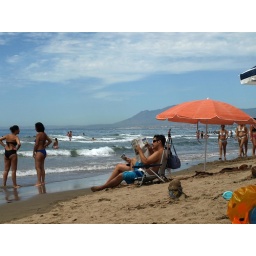
The master of this beagle had excavated a small hole in the beach for the dog to lie in under the parasol